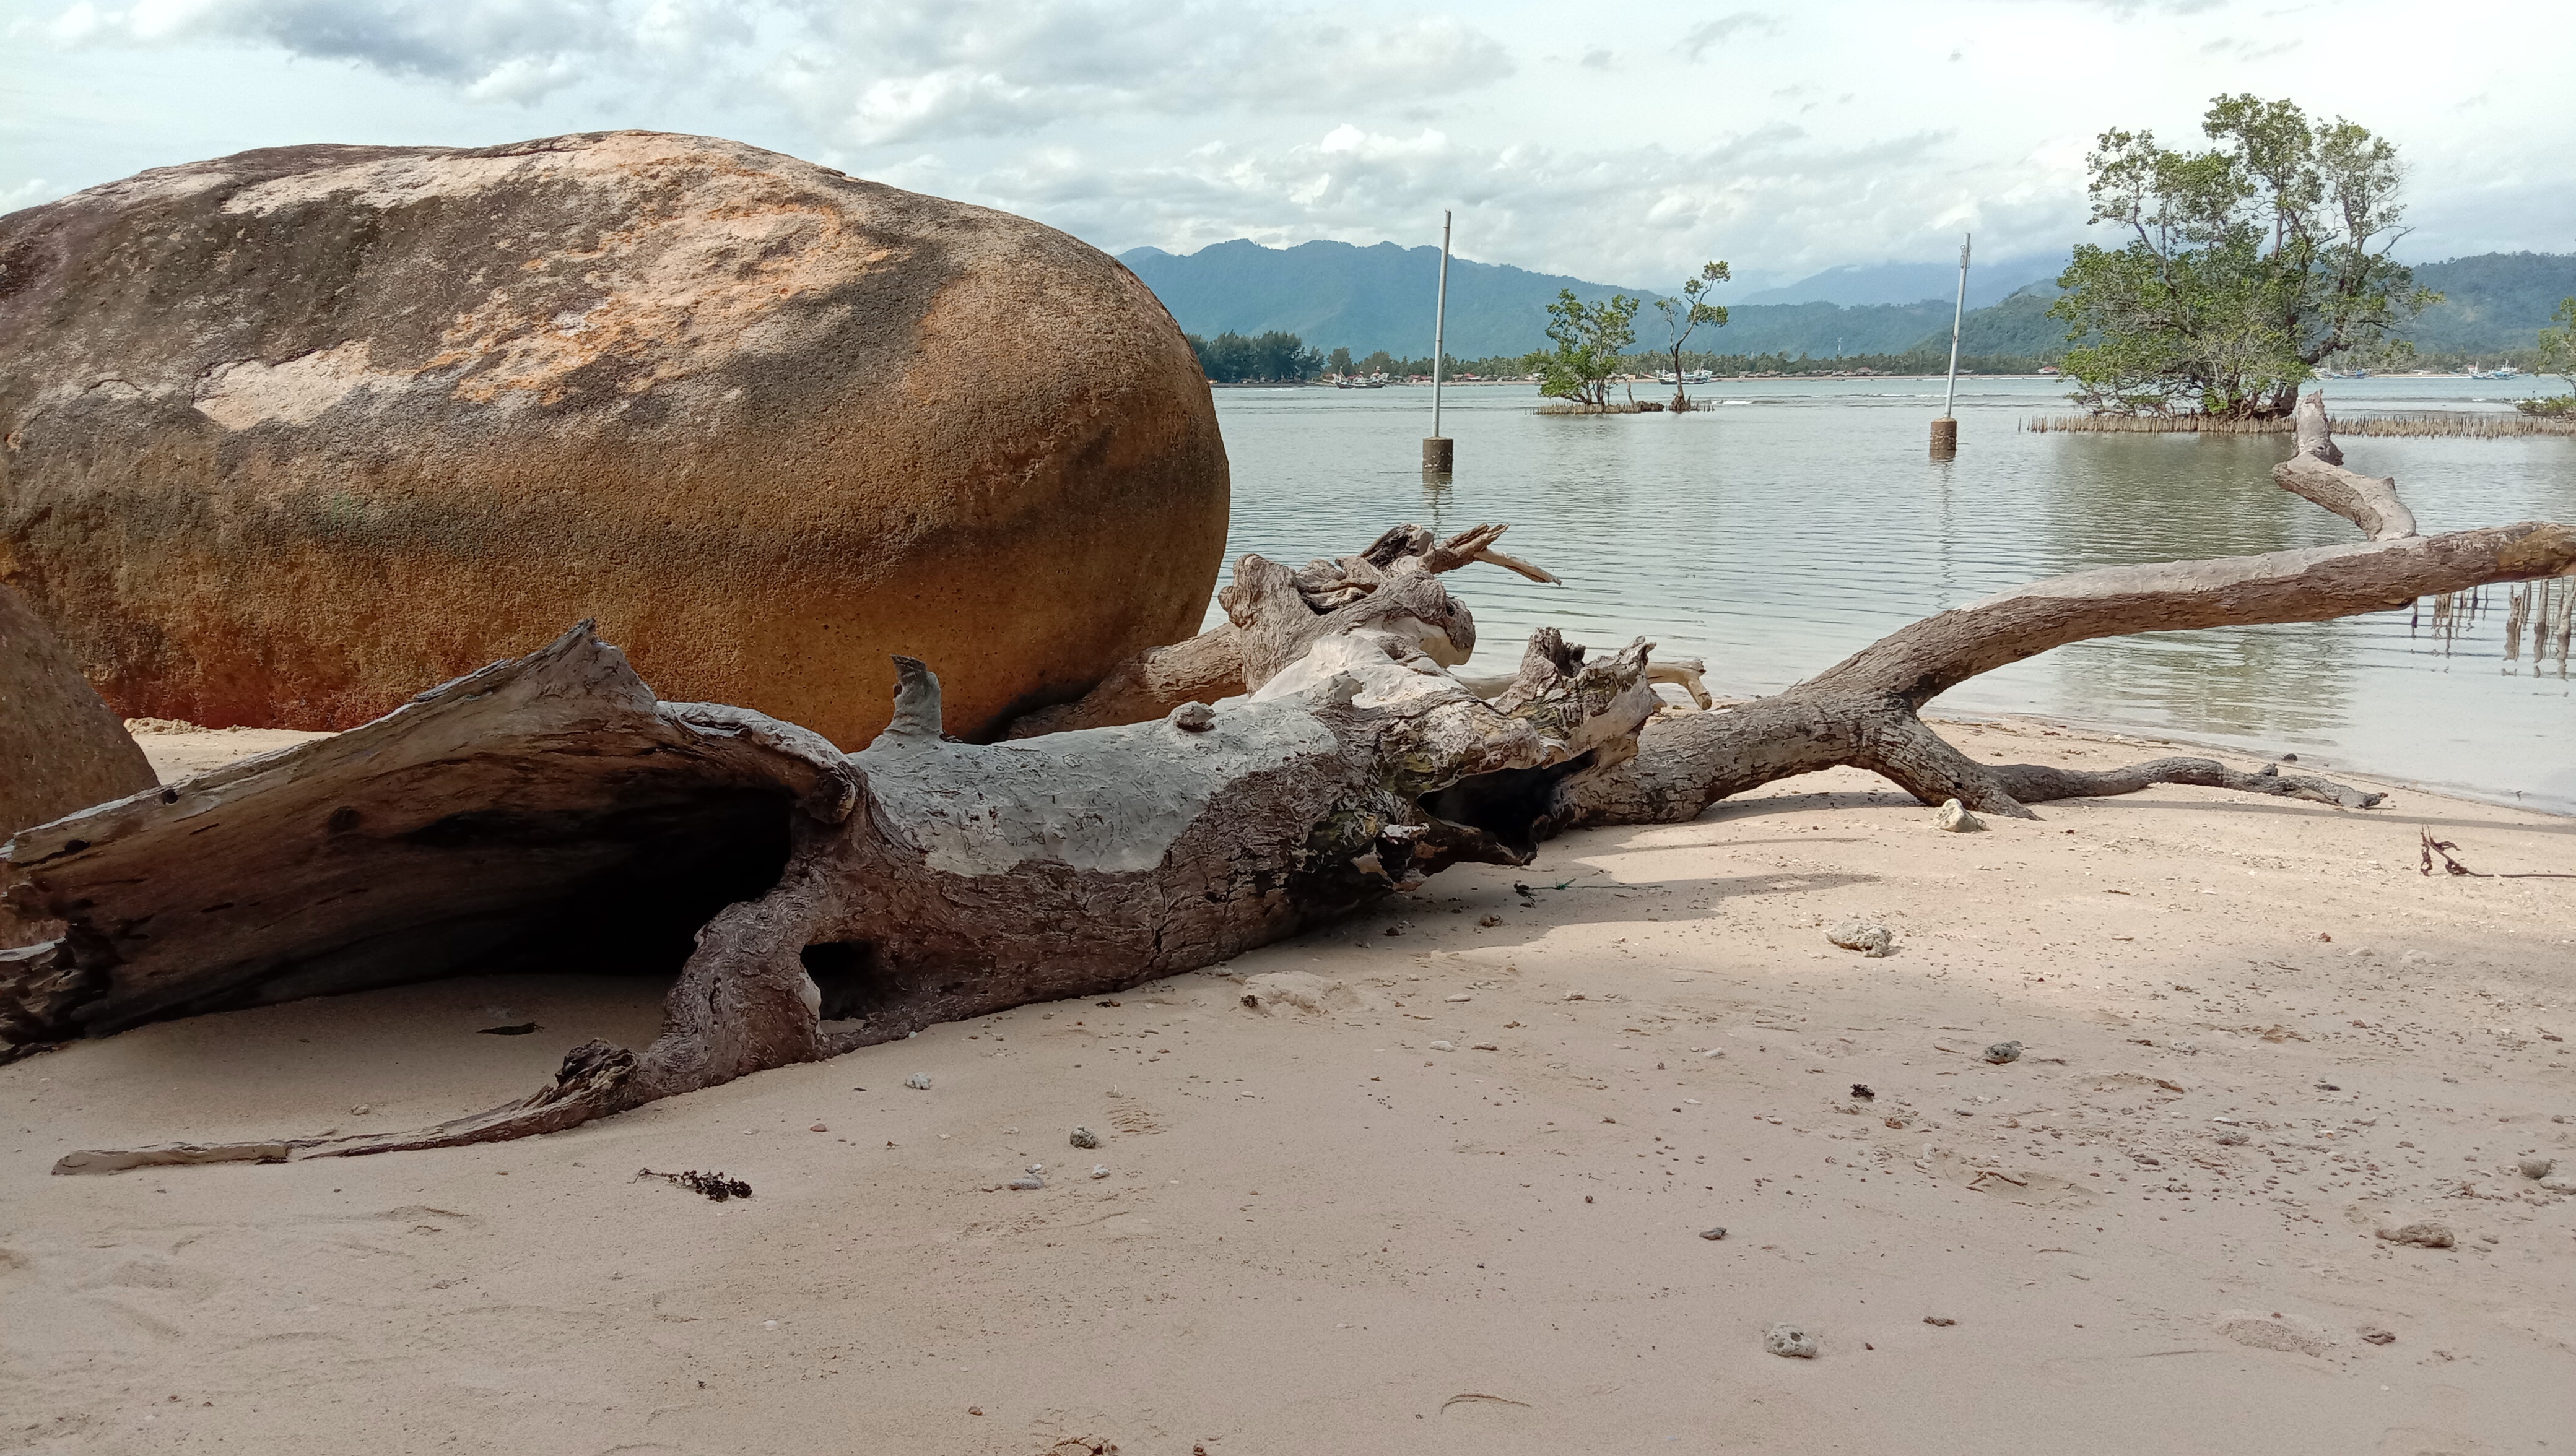
nature, rock, landscape, beach, tree, outdoor, natural, environment, sea, water, sand, beautiful, background, forest, park, shore, coast, travel, coastal, trees, scenery, plant, tourism, vegetation, stone, sky, season, wood, river, summer, scenic, damage, ocean, cliff, removal of soil, europe, climate, geological process, wave, green, stream, branch, clay, ecology, outdoors, view, coastline, deserted, blue, soil, cloud, vertebrate, natural environment, coastal and oceanic landforms, trunk, lake, bedrock, driftwood, tropics, wind wave, bay, wildlife, outcrop, horizon, mountain, lake district, erosion, reservoir, headland